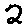
Label: 2